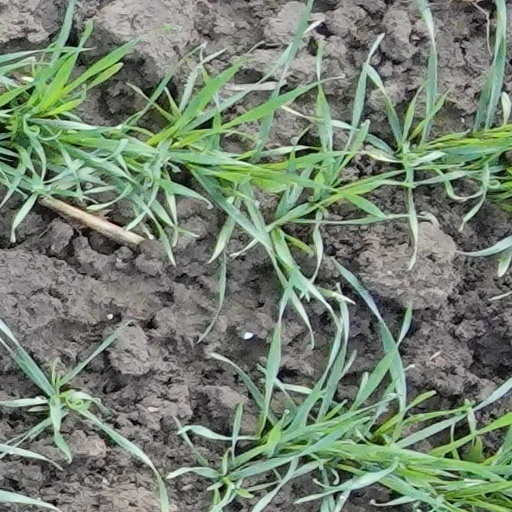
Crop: wheat